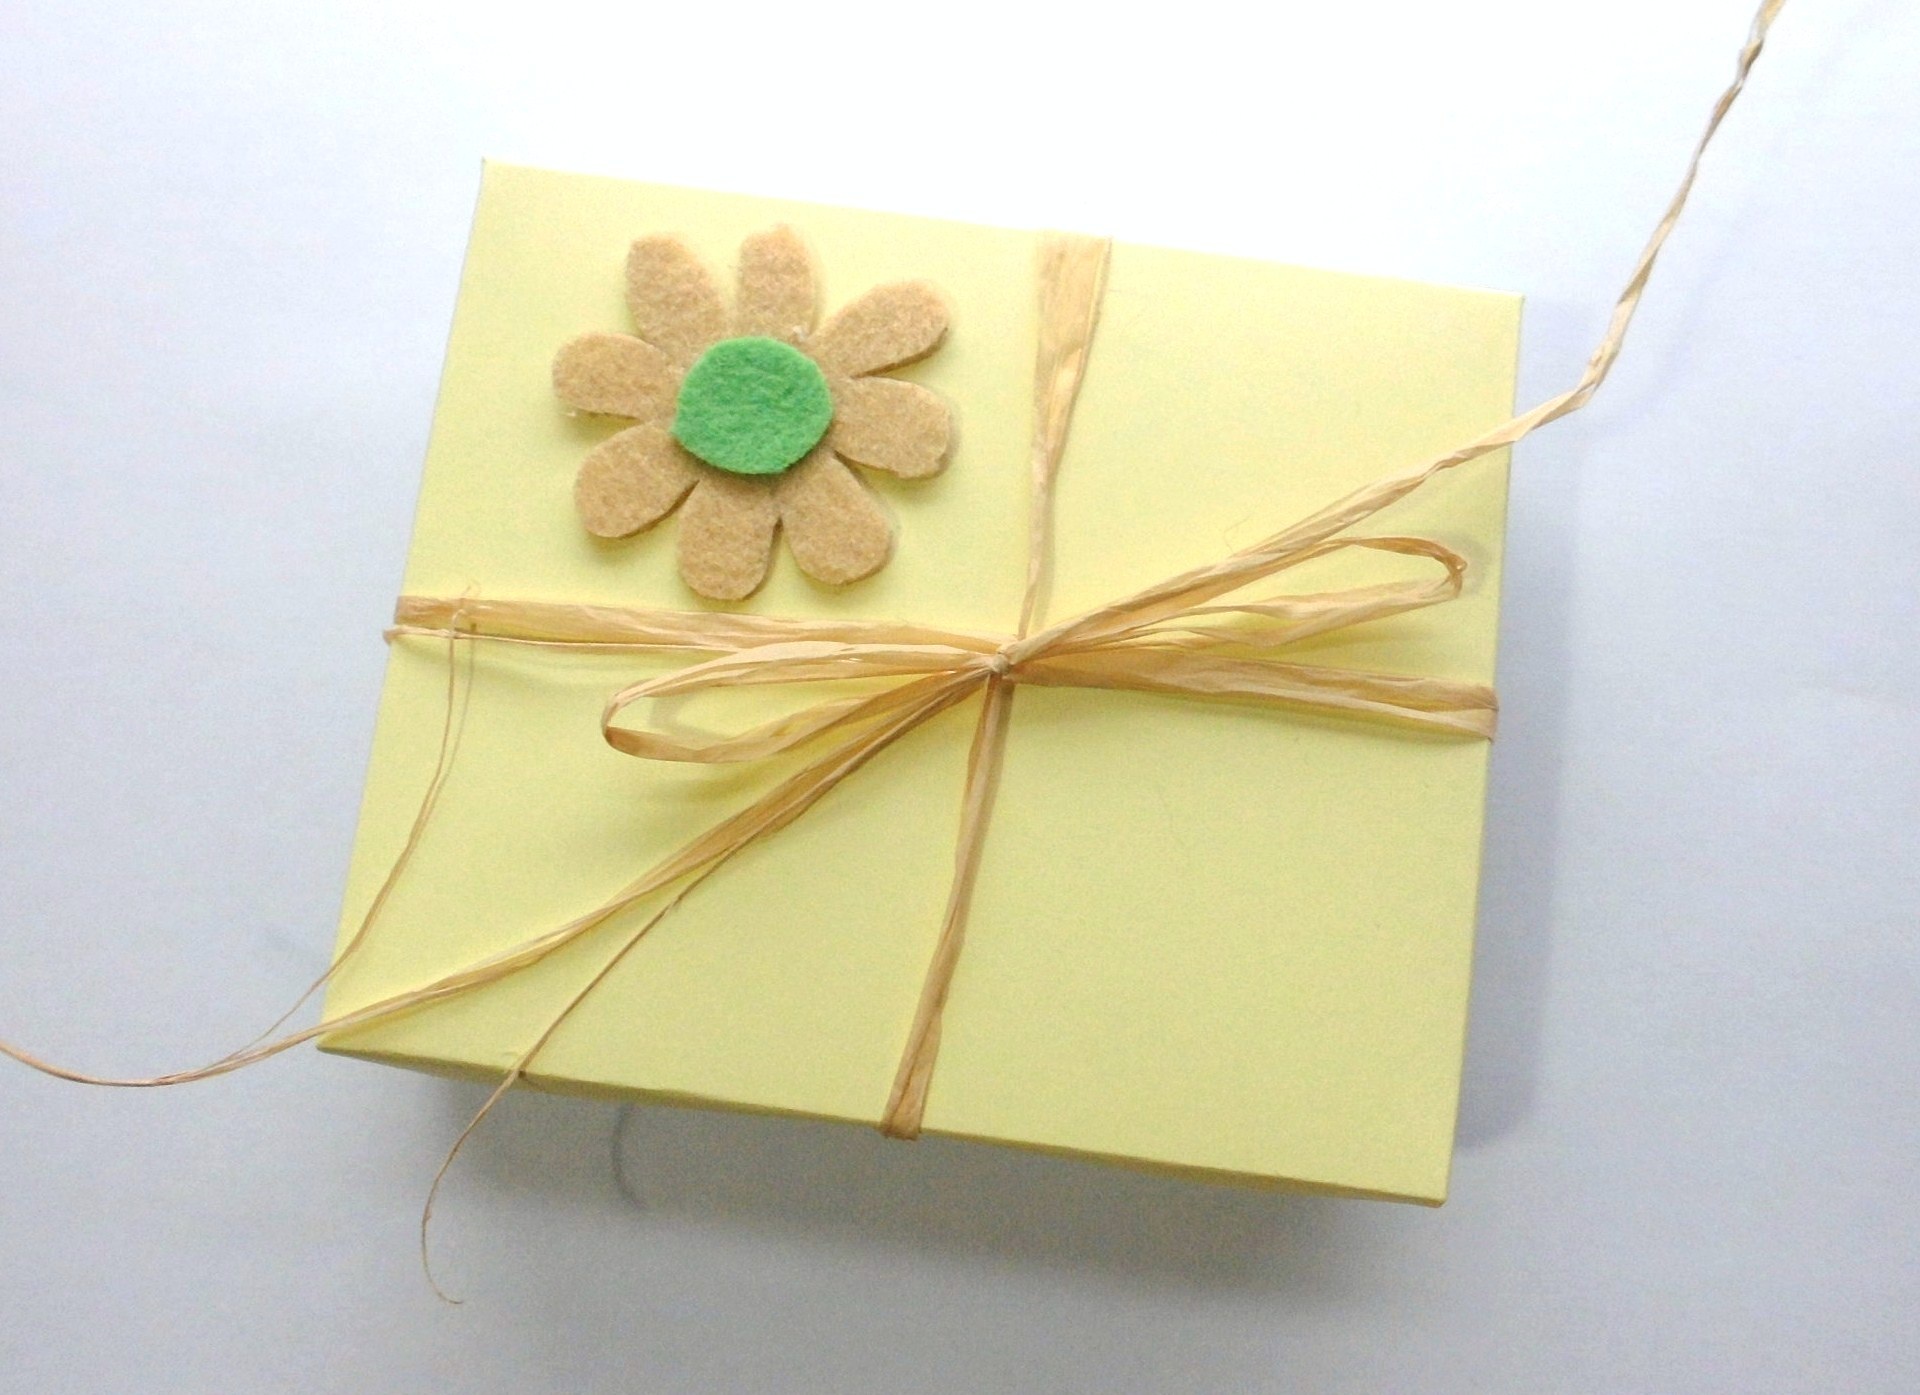
flower, petal, daisy, gift, box, yellow, paper, art, tape, felt